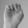
ASL letter: E